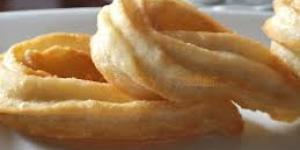
la original masa de churros